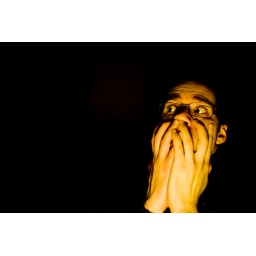
Aghast. This was originally showcasing my shitty brown wall in the kitchen, but I did this to it instead.